Timeline of events associated with Anonymous

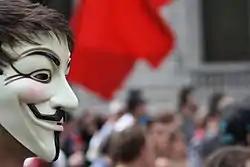
Guy Fawkes mask seen at a protest in Montreal on May 22, 2012, against Bill 78 as part of the 2012 Quebec protests.

On May 20, 2012, Anonymous launched "Opération Québec" in reaction to the adoption of Bill 78 by the government of Quebec, an act restricting the freedom of association in this Canadian province after several weeks of student protests. A video was released urging the governing Liberal Party of Quebec to let the citizens protest.